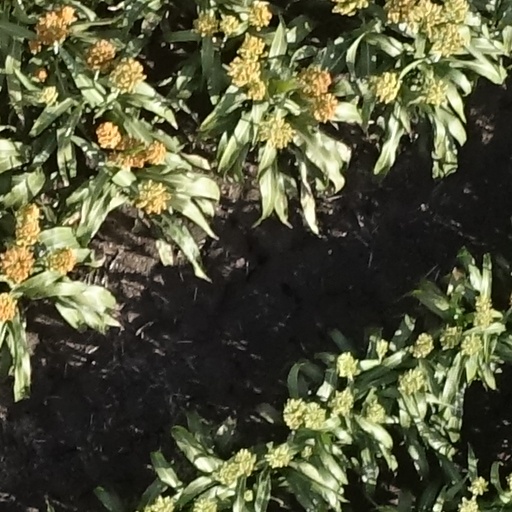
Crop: sorghum